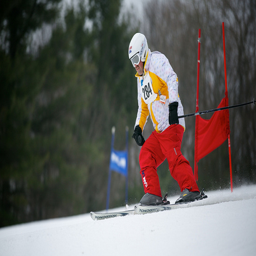
A man skiing down a snow covered slope near flags.
A racing skier is going downhill between gates.
A skier passing a red flag making a turn
A person wearing red ski pants, white coat and a race number, on skis, going down a run.
A man riding skis past an obstacle on a course.